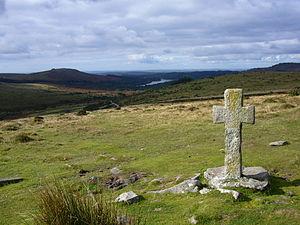
Ancienne croix près de l'étang de Crazywell, dans le sud du parc naturel du Dartmoor. Elle était vraisemblablement utilisée comme marque de balisage pour le chemin allant du monastère de Buckfast au monastère de Tavistock. Le lac réservoir de Burrator est visible à l'arrière-plan
Le Dartmoor est une région montagneuse du centre du Devon, au nord de Plymouth, en Angleterre. Elle possède le statut de parc naturel et couvre 945 km².